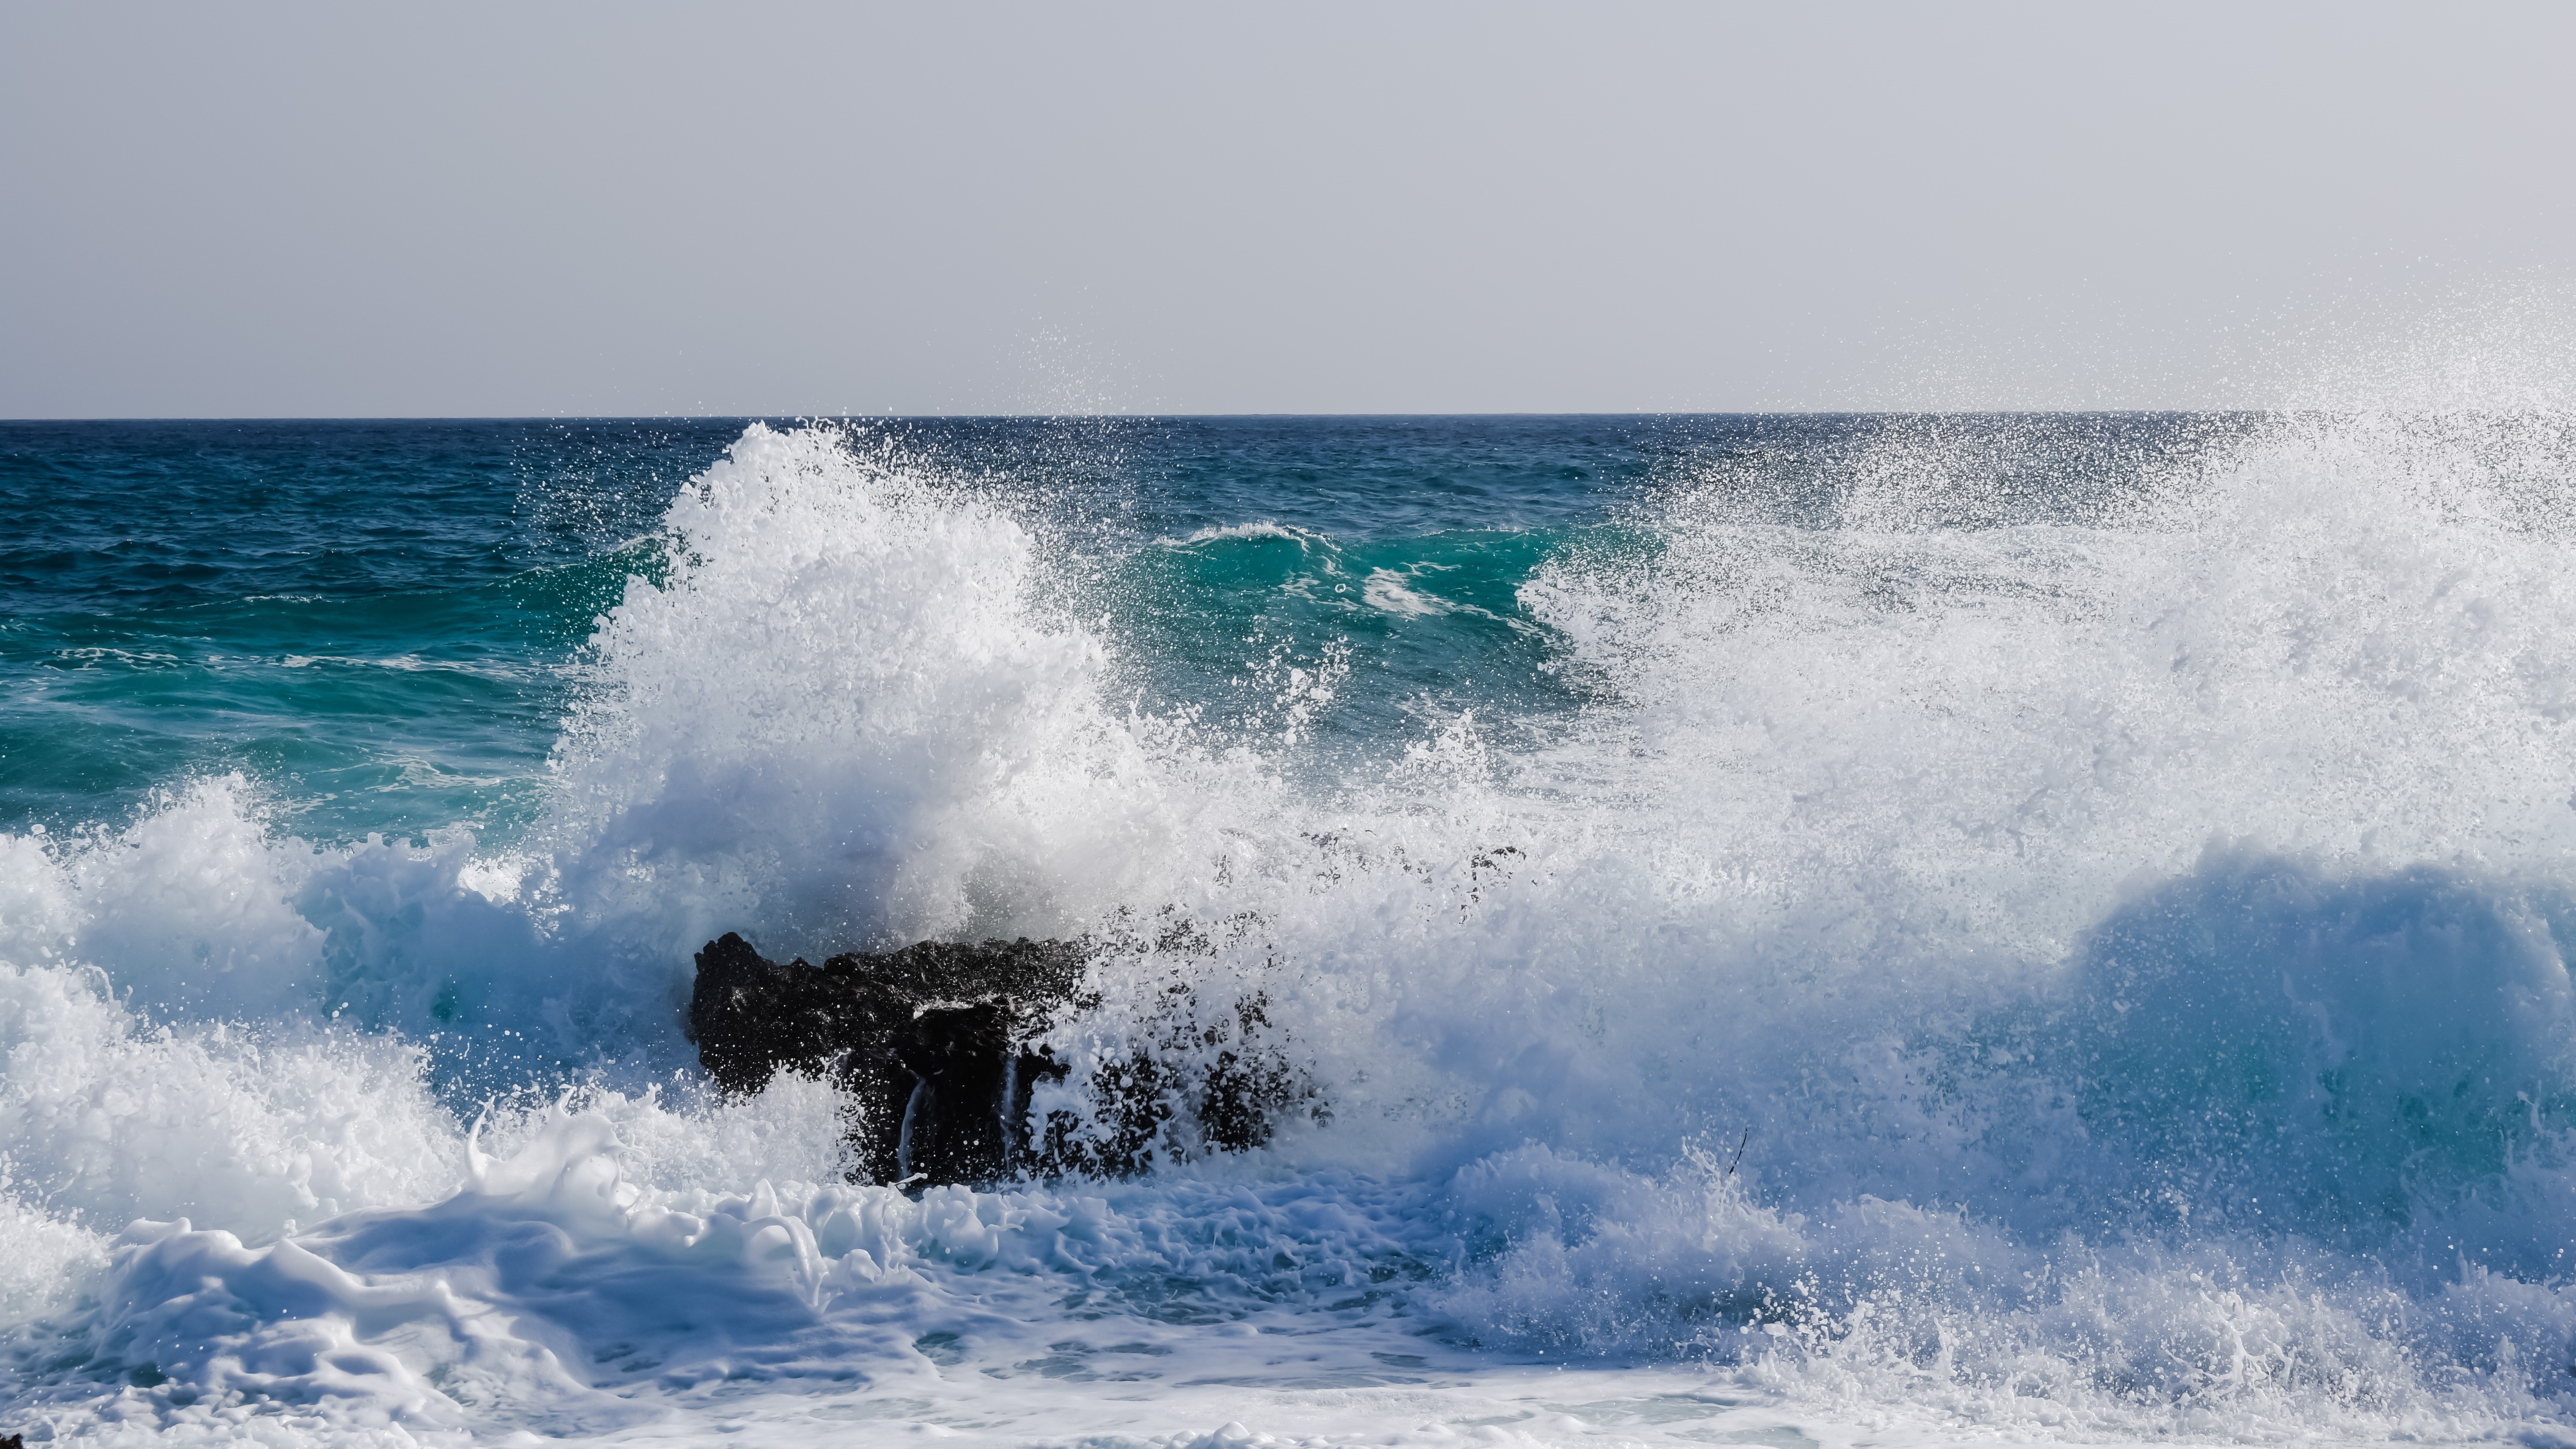
beach, sea, coast, water, nature, rock, ocean, wave, foam, surfing, splash, spray, surfboard, body of water, energy, power, sports, smashing, water sport, wind wave, boardsport, surfing equipment and supplies, surface water sports, bodyboarding